Piltdown Man

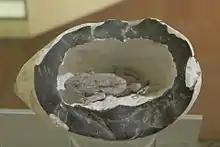
Dawson's "Toad in the Hole". Booth Museum of Natural History, Brighton

The find was considered legitimate by Otto Schoetensack who had discovered the Heidelberg fossils just a few years earlier; he described it as being the best evidence for an ape-like ancestor of modern humans. Almost from the outset, Woodward's reconstruction of the Piltdown fragments was strongly challenged by some researchers. At the Royal College of Surgeons, copies of the same fragments used by the British Museum in their reconstruction were used to produce an entirely different model, one that in brain size and other features resembled a modern human. This reconstruction, by Arthur Keith, was called "Homo piltdownensis" in reflection of its more human appearance.